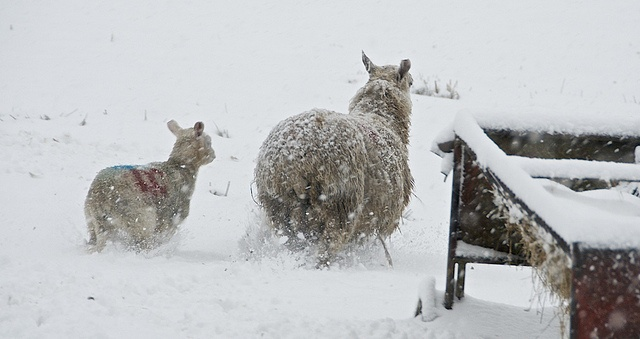
Two animals running in the snow while it's snowing.
A couple of animals standing in the snow.
A couple of sheep walking across a snow covered field.
Two furry animals walking in knee deep snow.
Two four legged animals travel through deep snow.